Stornoway Women's Suffrage Society

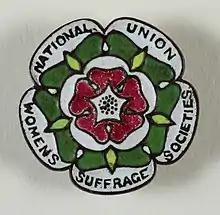
Suffrage Campaigning- National Union of Women's Suffrage Societies (NUWSS)1908-1918 (23070340306)

The Stornoway Women's Suffrage Association was an organisation that campaigned for women's suffrage across the UK, based in Stornoway, Lewis in the Western Isles of Scotland, the Hebrides.